Flags of the Australian Defence Force

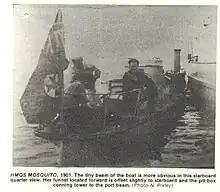
HMQS Mosquito flying the Queensland flag circa 1901.

The first Australian flag to fly in Pyongyang during the Korean War was hoisted by Lieutenant W.L. Brodie OC of the Australian Visitors and Observers Section over a dwelling that had previously been occupied by the Mongolian Embassy to North Korea.